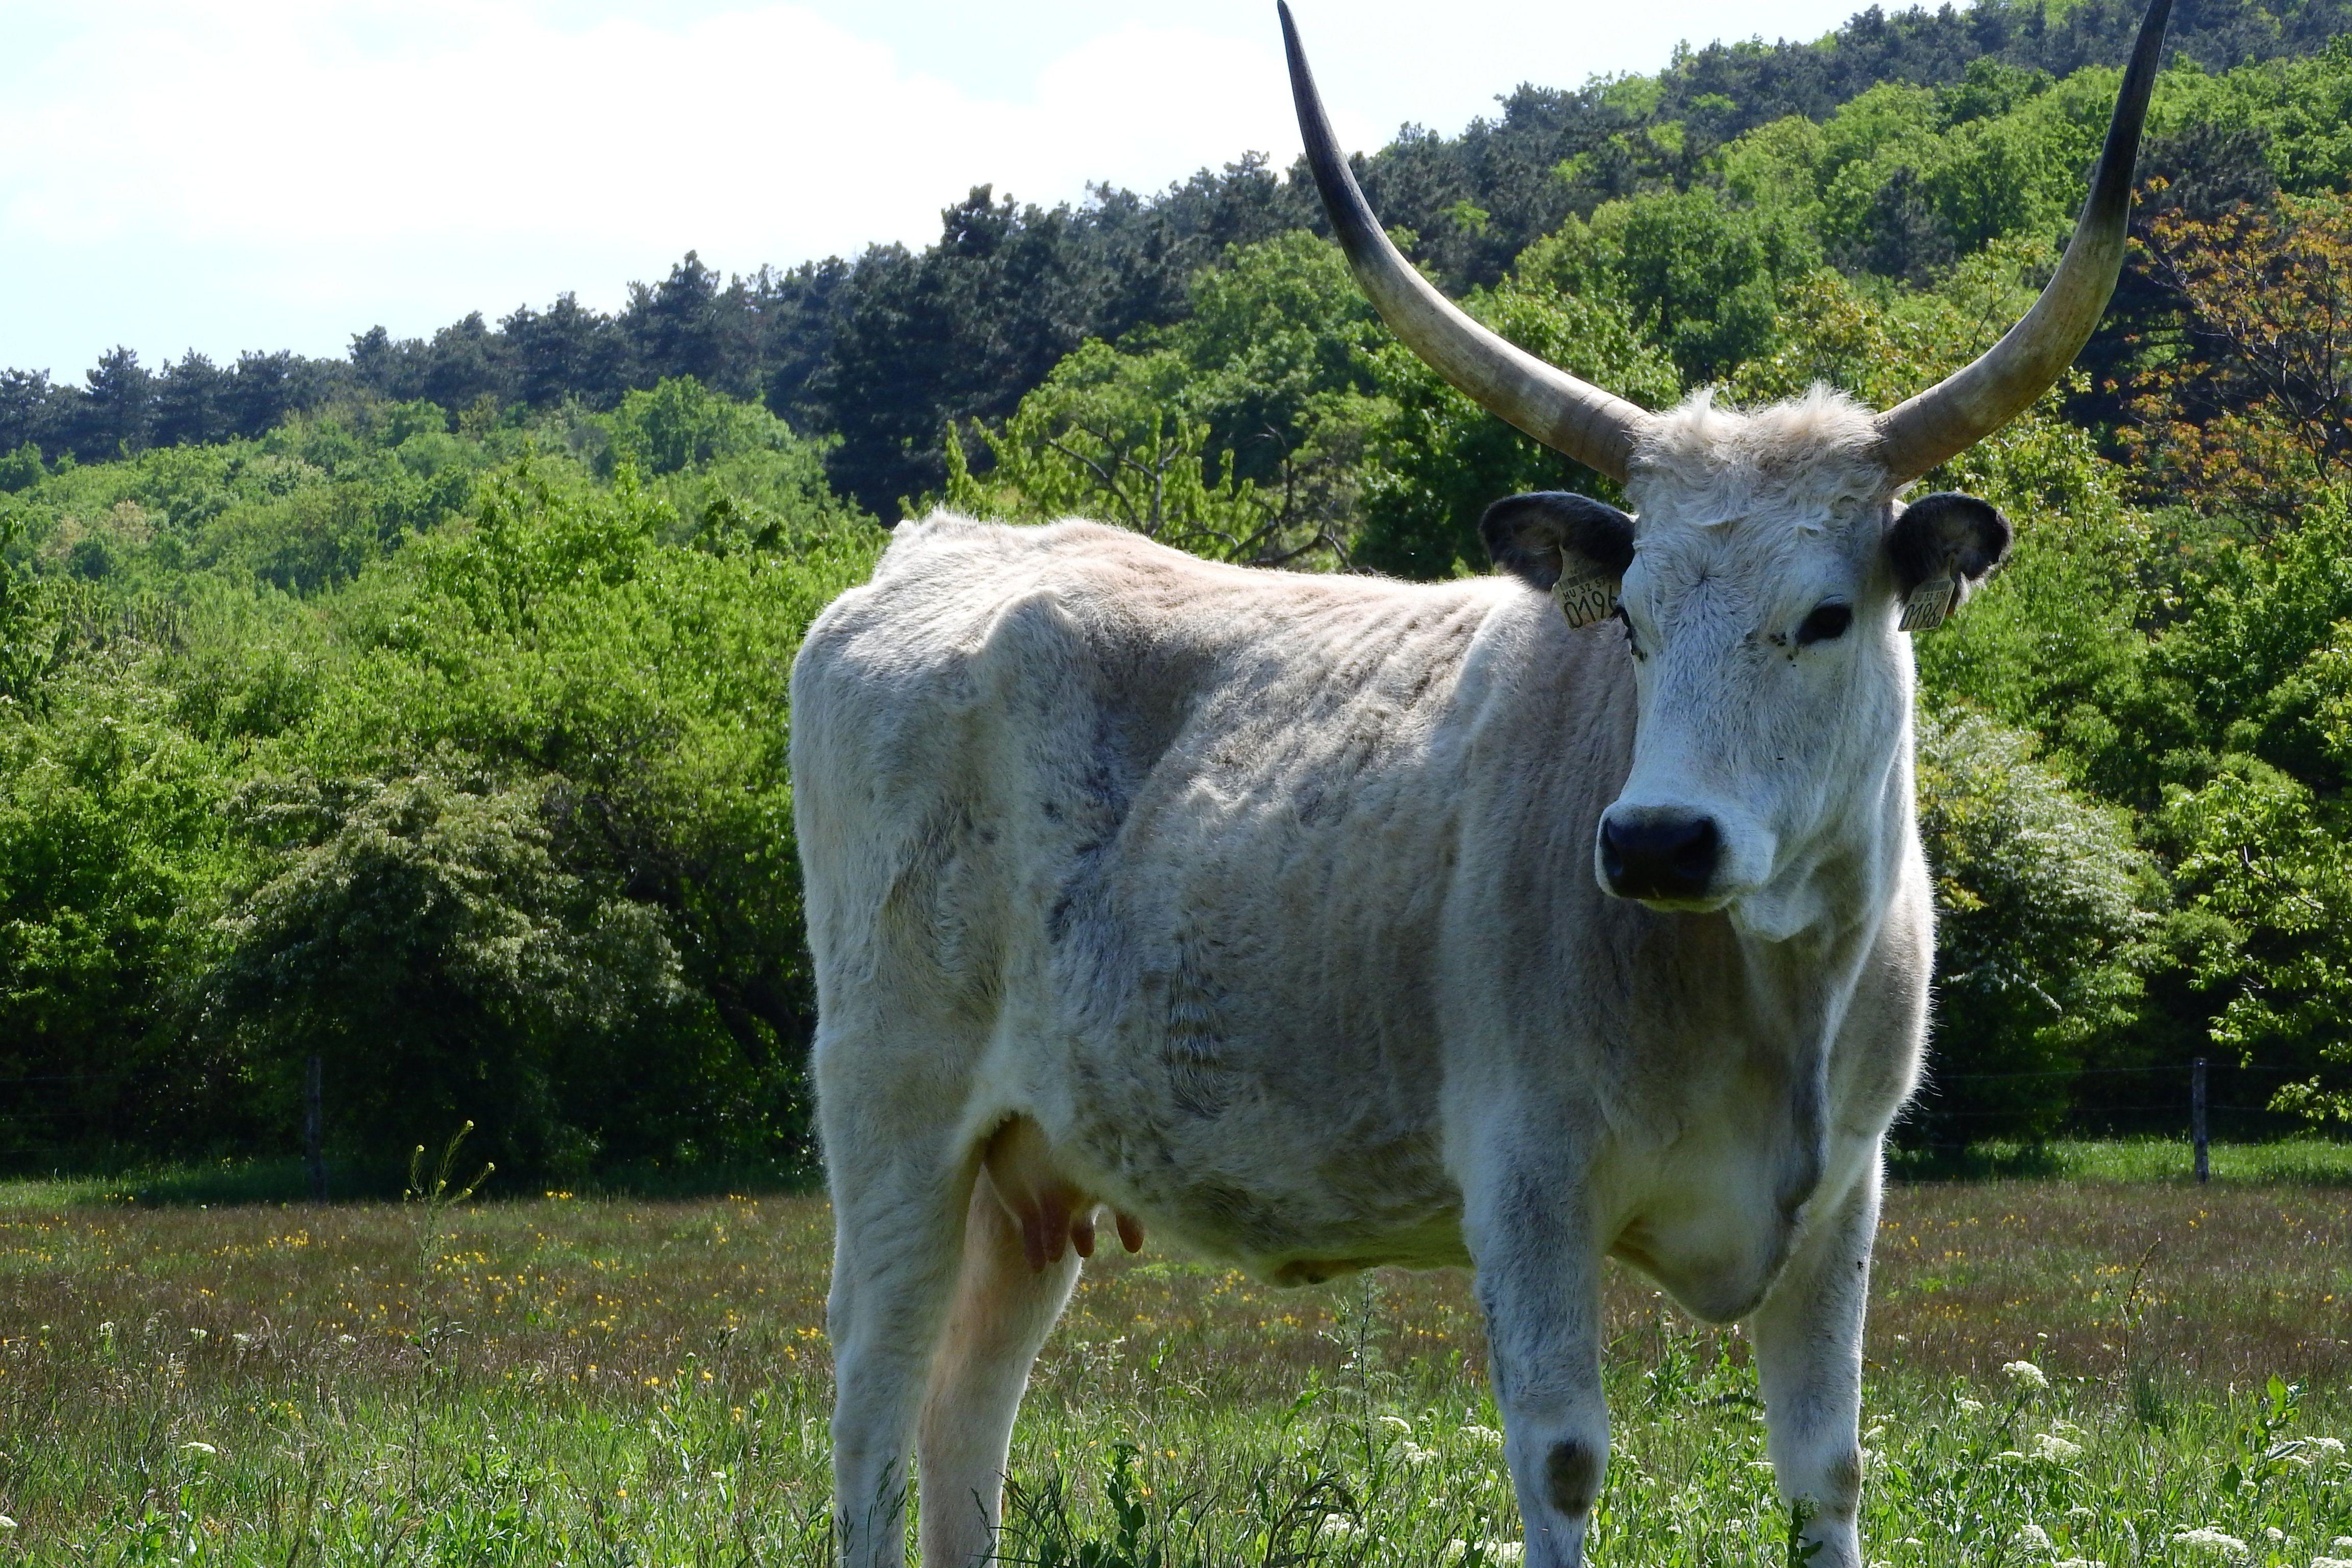
grass, field, meadow, wildlife, horn, cow, pasture, grazing, mammal, fauna, bull, long, grassland, hungary, scot, ox, rural area, corners, cattle like mammal, texas longhorn, traditional breed